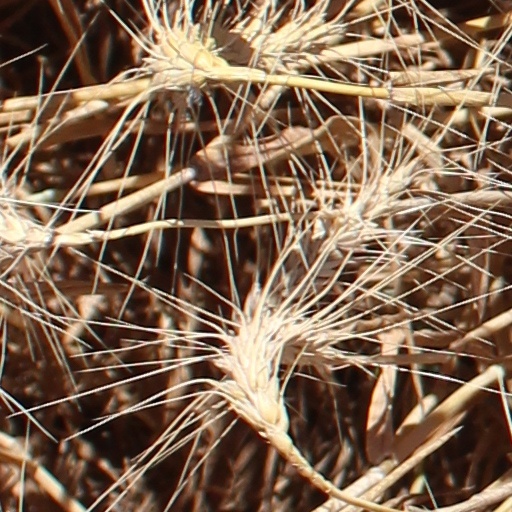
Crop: wheat